Bring 'Em Back Alive (film)

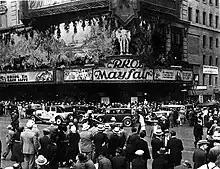
New York premiere of "Bring 'Em Back Alive"

The film brought in domestic rentals of $692,000 and foreign rentals of $352,000 and earned to its distributor, RKO, an estimated profit of $155,000.